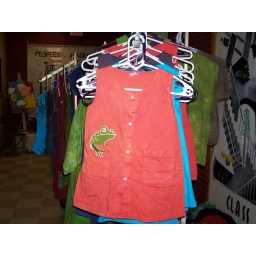
batik frog in pocket girls dress